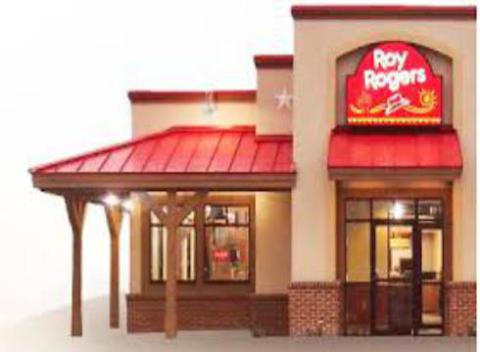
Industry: Food